Spanish ship Bahama (1784)

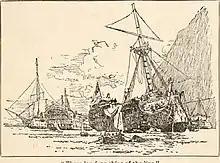
French and Spanish ships laid up at Gibraltar shortly after the battle of Trafalgar; "Bahama", French "Swiftsure", "San Juan Nepomuceno" and "San Ildefonso"

"Bahama" took part in the Battle of Trafalgar on 21 October 1805, under Commodore Dionisio Alcalá Galiano. She was part of the vanguard of the Franco-Spanish fleet, at the 6th position in the second division of the reconnaissance squadron under Admiral Gravina, and came under intense fire from British ships. "Bahama" suffered 75 killed and 65 wounded, among whom Galiano, who died from his wounds after a cannonball struck him.